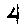
Label: 4